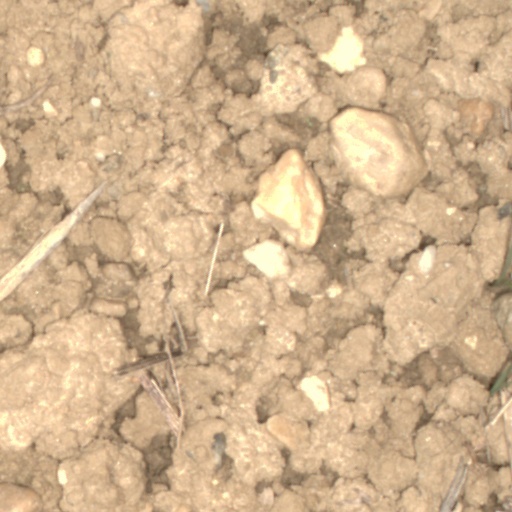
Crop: wheat